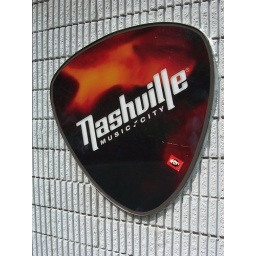
Okay, so not really a guitar pick, just a sign in the shape of one.